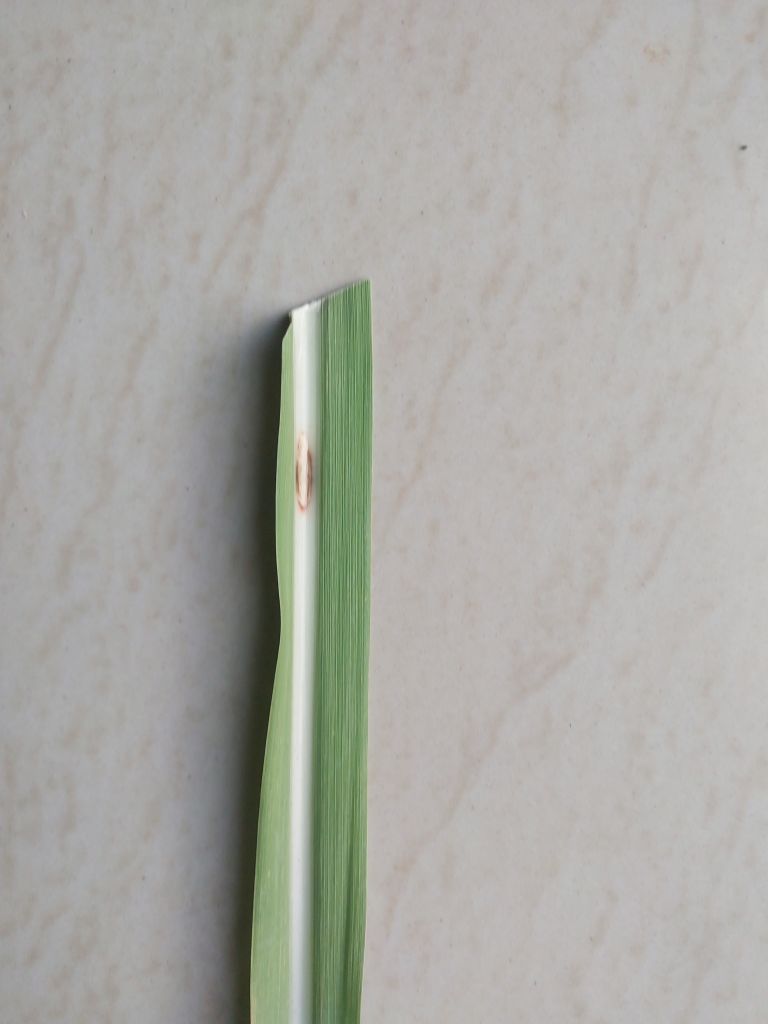
Label: Brown Spot